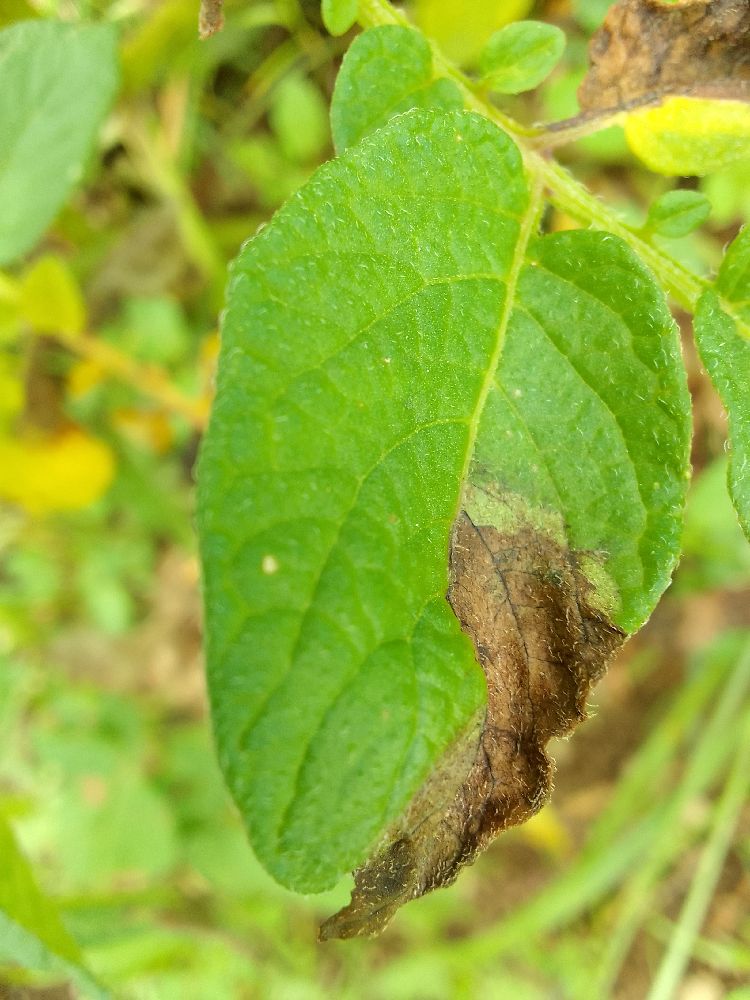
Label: Late blight